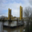
Label: bridge